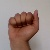
The image shows a hand gesture representing the letter 'A' in Indian Sign Language.